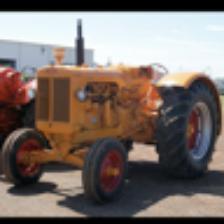
Label: NonHuman